504th Infantry Regiment (United States)

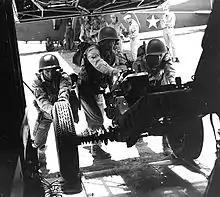
Men of the 504th prepare a 75 mm pack howitzer for stowage aboard a glider in April 1943.

Training intensified and senior officers such as General Eisenhower, the Supreme Allied Commander in the Mediterranean Theater of Operations (MTO), Lieutenant General Clark, the U.S. Fifth Army commander, and Lieutenant General Patton, the U.S. Seventh Army commander, along with the Sultan of Morocco and officials of every Allied nation watched the 504th go through its paces. Training included many practice jumps, and one conducted in winds of up to 30 miles-per-hour put nearly 30% of the unit in the hospital with broken bones, sprains and bruises. Finally, the order came and the 504th moved by truck to Kairouan, Tunisia, which was to be the 82nd Airborne Division's point of departure for the Allied invasion of Sicily.